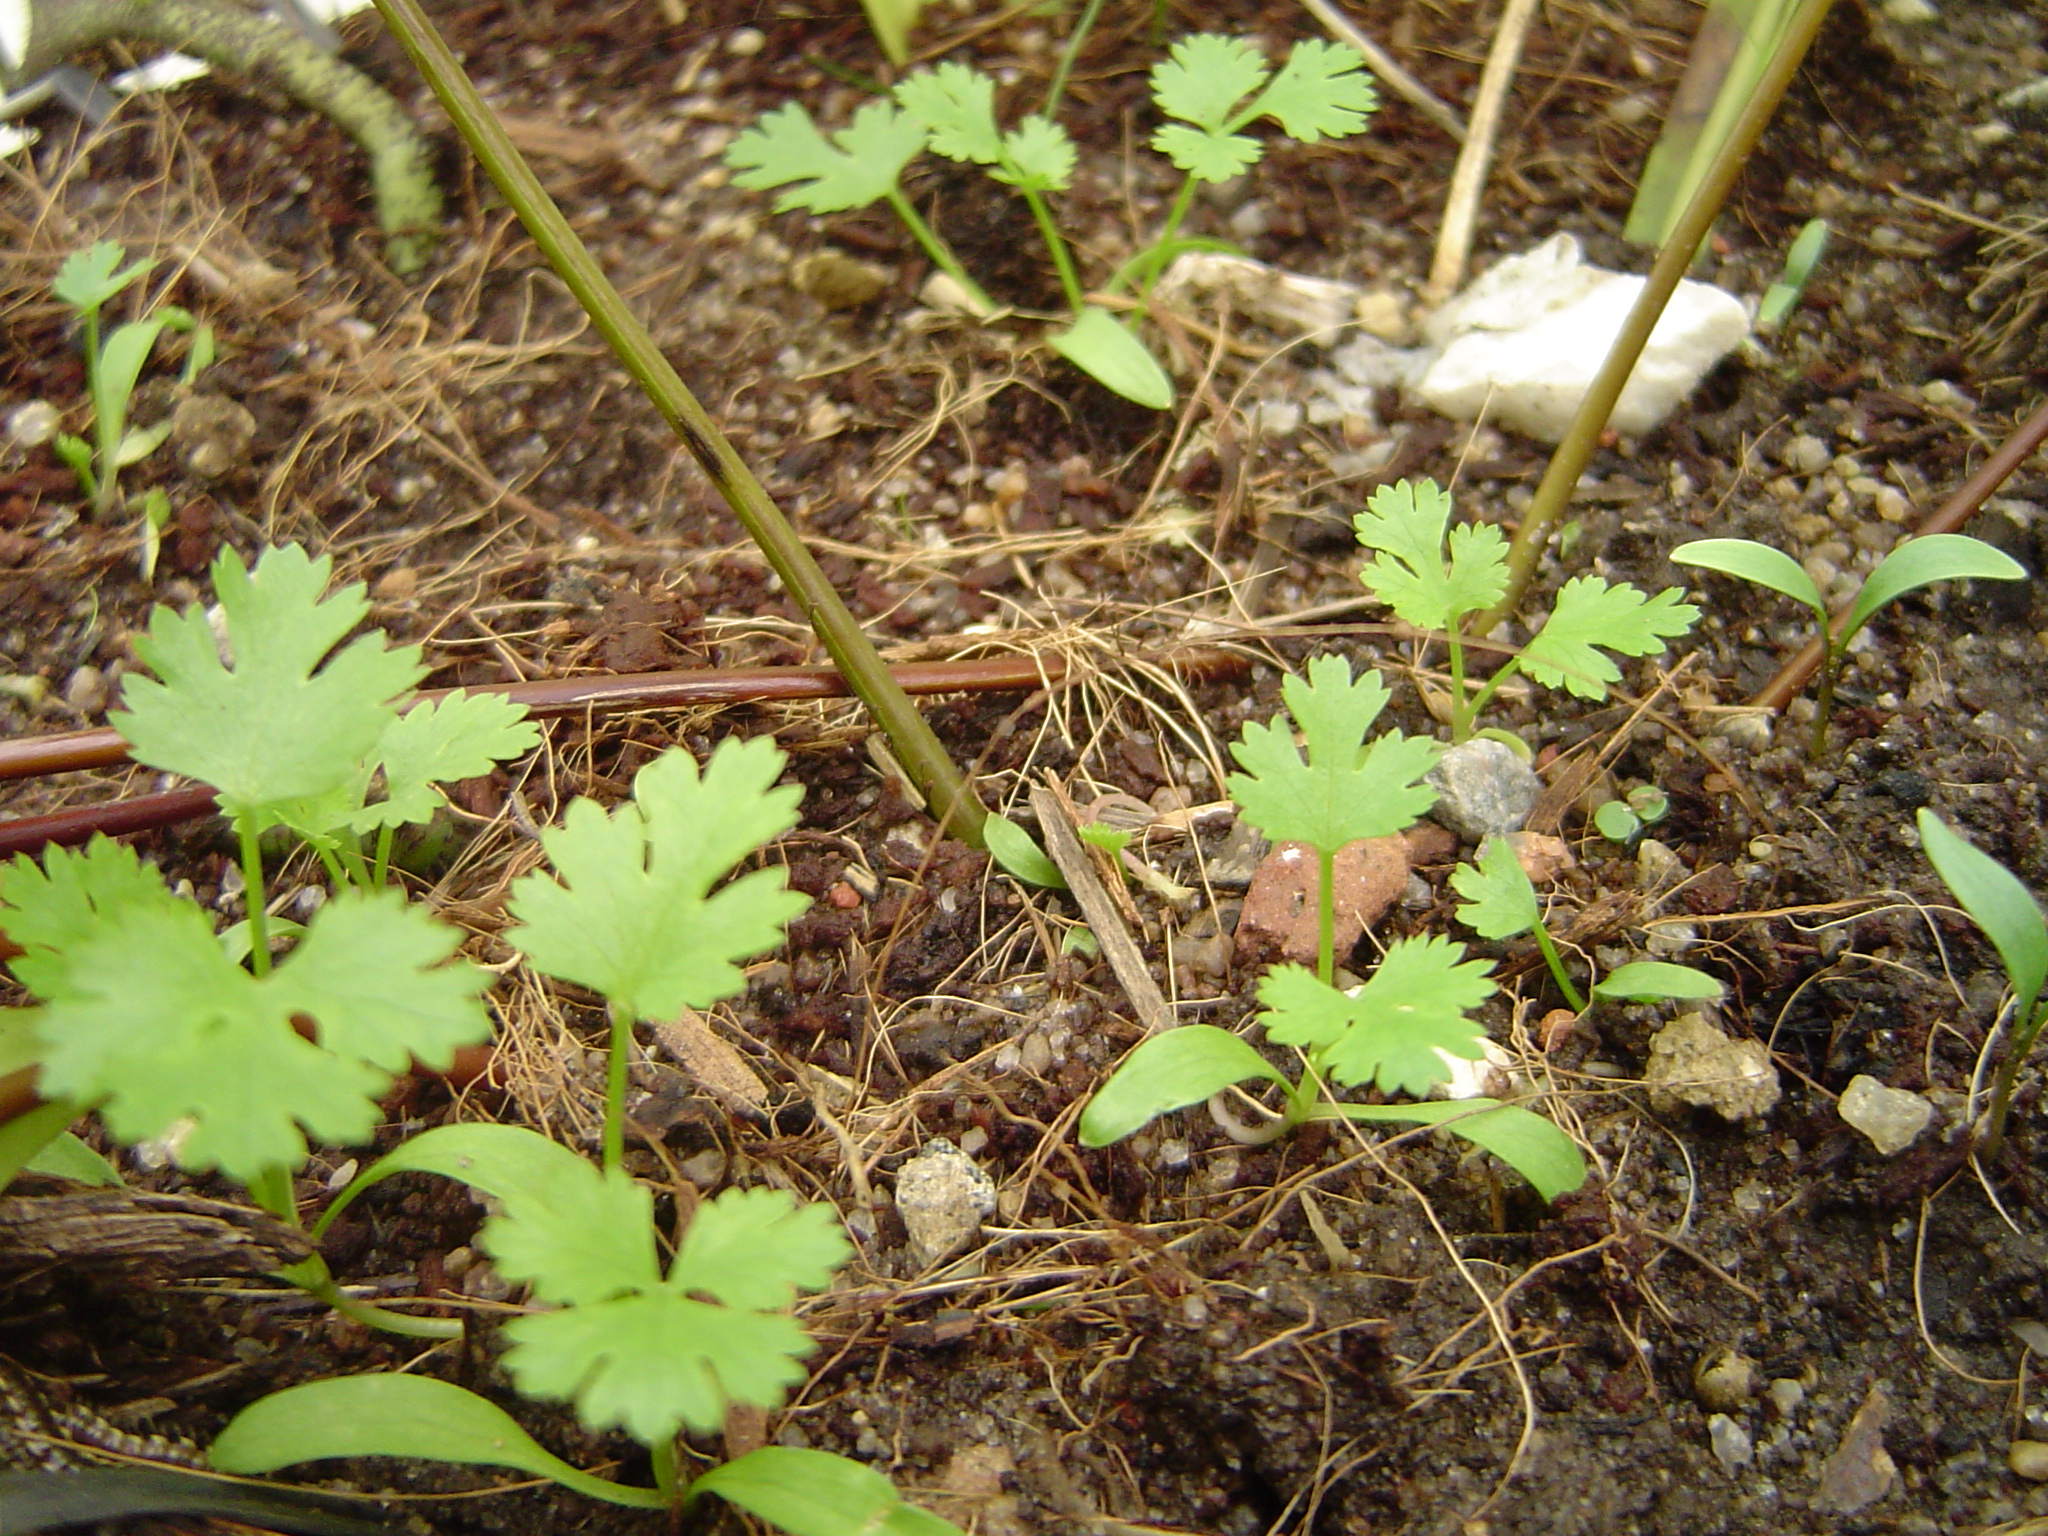
nature, plant, leaf, flower, food, herb, produce, vegetable, soil, garden, flora, wildflower, weed, cilantro, coriander, woodland, ecosystem, flowering plant, annual plant, land plant